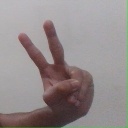
अक्षर: ऐ